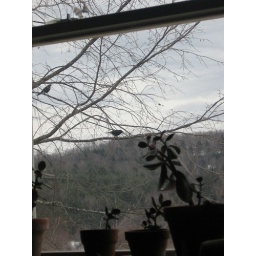
grackle in the apple tree outside of my NoMo apt window.